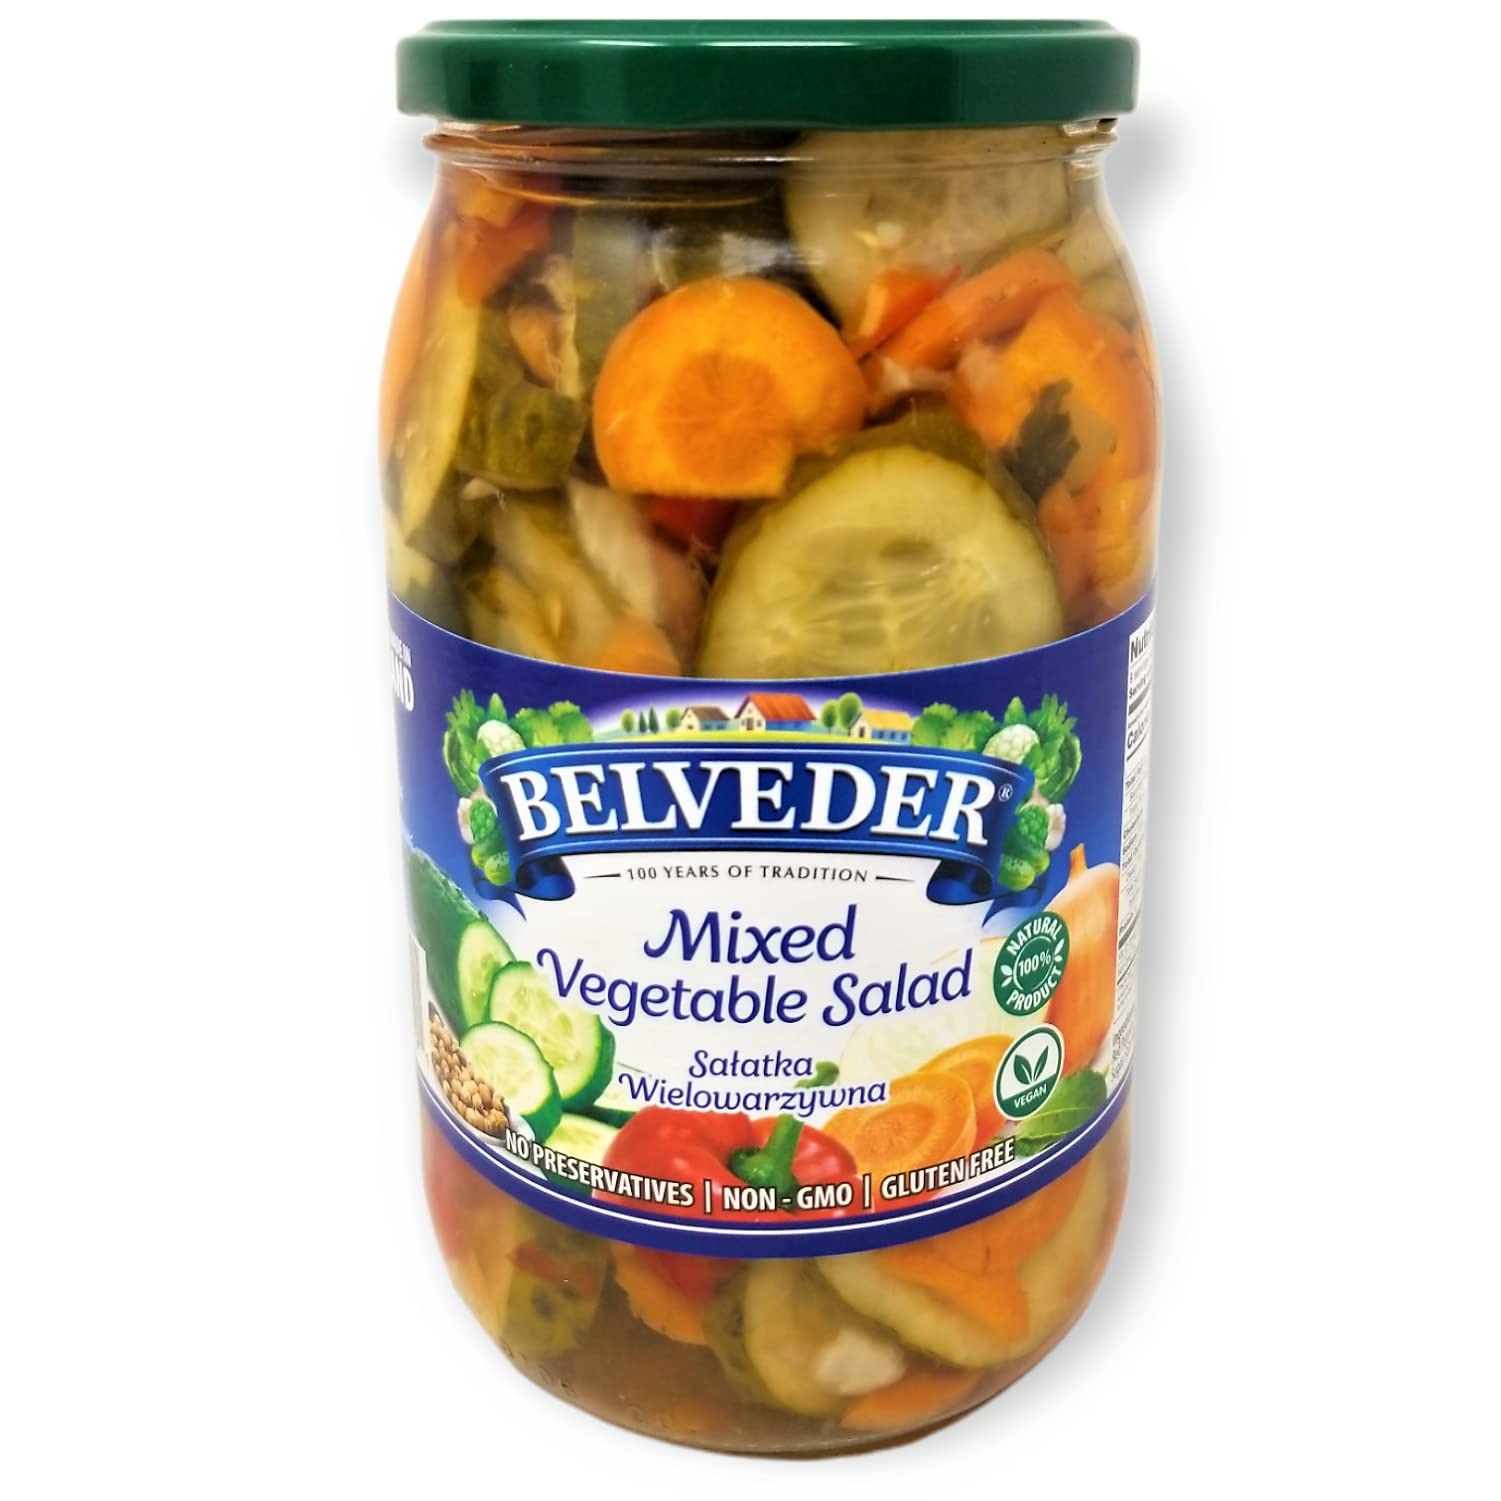
Item Name: Belveder Mixed Vegetable Salad 31.74 oz 900g, Vegan, Non-GMO, Gluten-Free Pack of 1
Bullet Point 1: 🫙 Classic Polish-style vegetable salads in convenient glass jars
Bullet Point 2: 🥕 Made with crisp, pickled vegetables and bold seasonings
Bullet Point 3: 🇵🇱 Includes Staropolska, Rodzinna, Wielowarzywna, Szwedzka, and Obiadowa varieties
Bullet Point 4: 🍽️ Ready to serve—no prep needed
Bullet Point 5: 🥪 Perfect as a side dish, sandwich topping, or quick snack
Bullet Point 6: 🧊 Stored in brine or vinegar for long-lasting freshness and flavor
Product Description: Belveder Jar Salads are classic Polish-style vegetable mixes, made with crisp, pickled ingredients and bold seasonings. From traditional Staropolska to cucumber-rich Szwedzka, each jar offers a ready-to-serve side dish full of tangy, savory flavor—perfect for meals, sandwiches, or snacking straight from the jar.
Value: 31.74
Unit: Ounce

Price: 14.95